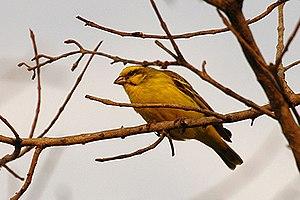
Le Serin du Mozambique est une espèce d'oiseaux appartenant à la famille des Fringillidae.